Hajo Seppelt

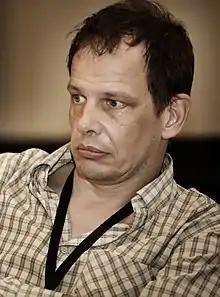

Seppelt was born in West Berlin, and is the son of Alfred Seppelt, who was the head of the Berlin Chess Federation from 1984 to 2004.